Cumans

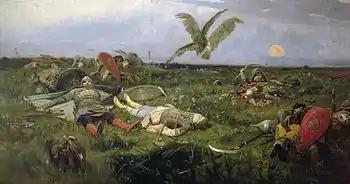
"The field of Igor Svyatoslavich's battle with the Cuman–Kipchaks", by Viktor Vasnetsov

The Cumans first encountered the Rus' in 1055, when they advanced towards the Rus' Pereyaslavl principality, but Prince Vsevolod reached an agreement with them thus avoiding a military confrontation. In 1061, however, the Cumans, under the chieftain Sokal, invaded and devastated the Pereyaslavl principality; this began a war that would go on for 175 years. In 1068 at the Battle of the Alta River, the Cumans defeated the armies of the three sons of Yaroslav the Wise, Grand Prince Iziaslav I of Kiev, Prince Sviatoslav of Chernigov, and Prince Vsevolod of Pereyaslavl. After the Cuman victory, they repeatedly invaded Kievan Rus', devastating the land and taking captives, who became either their slaves or were sold at markets in the south. The most vulnerable regions were the Principality of Pereyaslavl, the Principality of Novgorod-Seversk and the Principality of Chernigov.